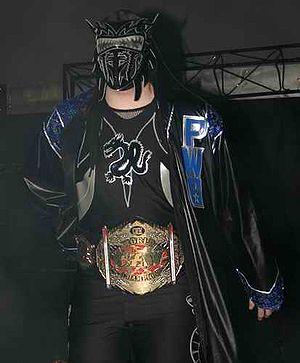
Pro Wrestling Guerrilla est une fédération de catch dirigée par les catcheurs eux-mêmes et qui a été fondée par des lutteurs issus de Californie du Sud. La fédération a débuté le 26 juillet 2003 et est connue pour son mélange d'humour et de catch.
Le CZW World Heavyweight Championship est un championnat de catch utilisé par la Combat Zone Wrestling. Il est créé le 27 mars 1999.